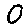
Label: 0